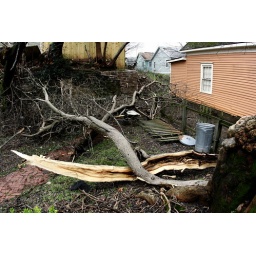
tree down in the park across the street